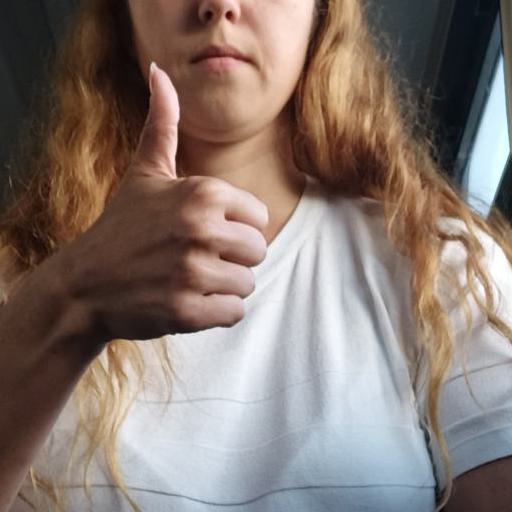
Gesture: like